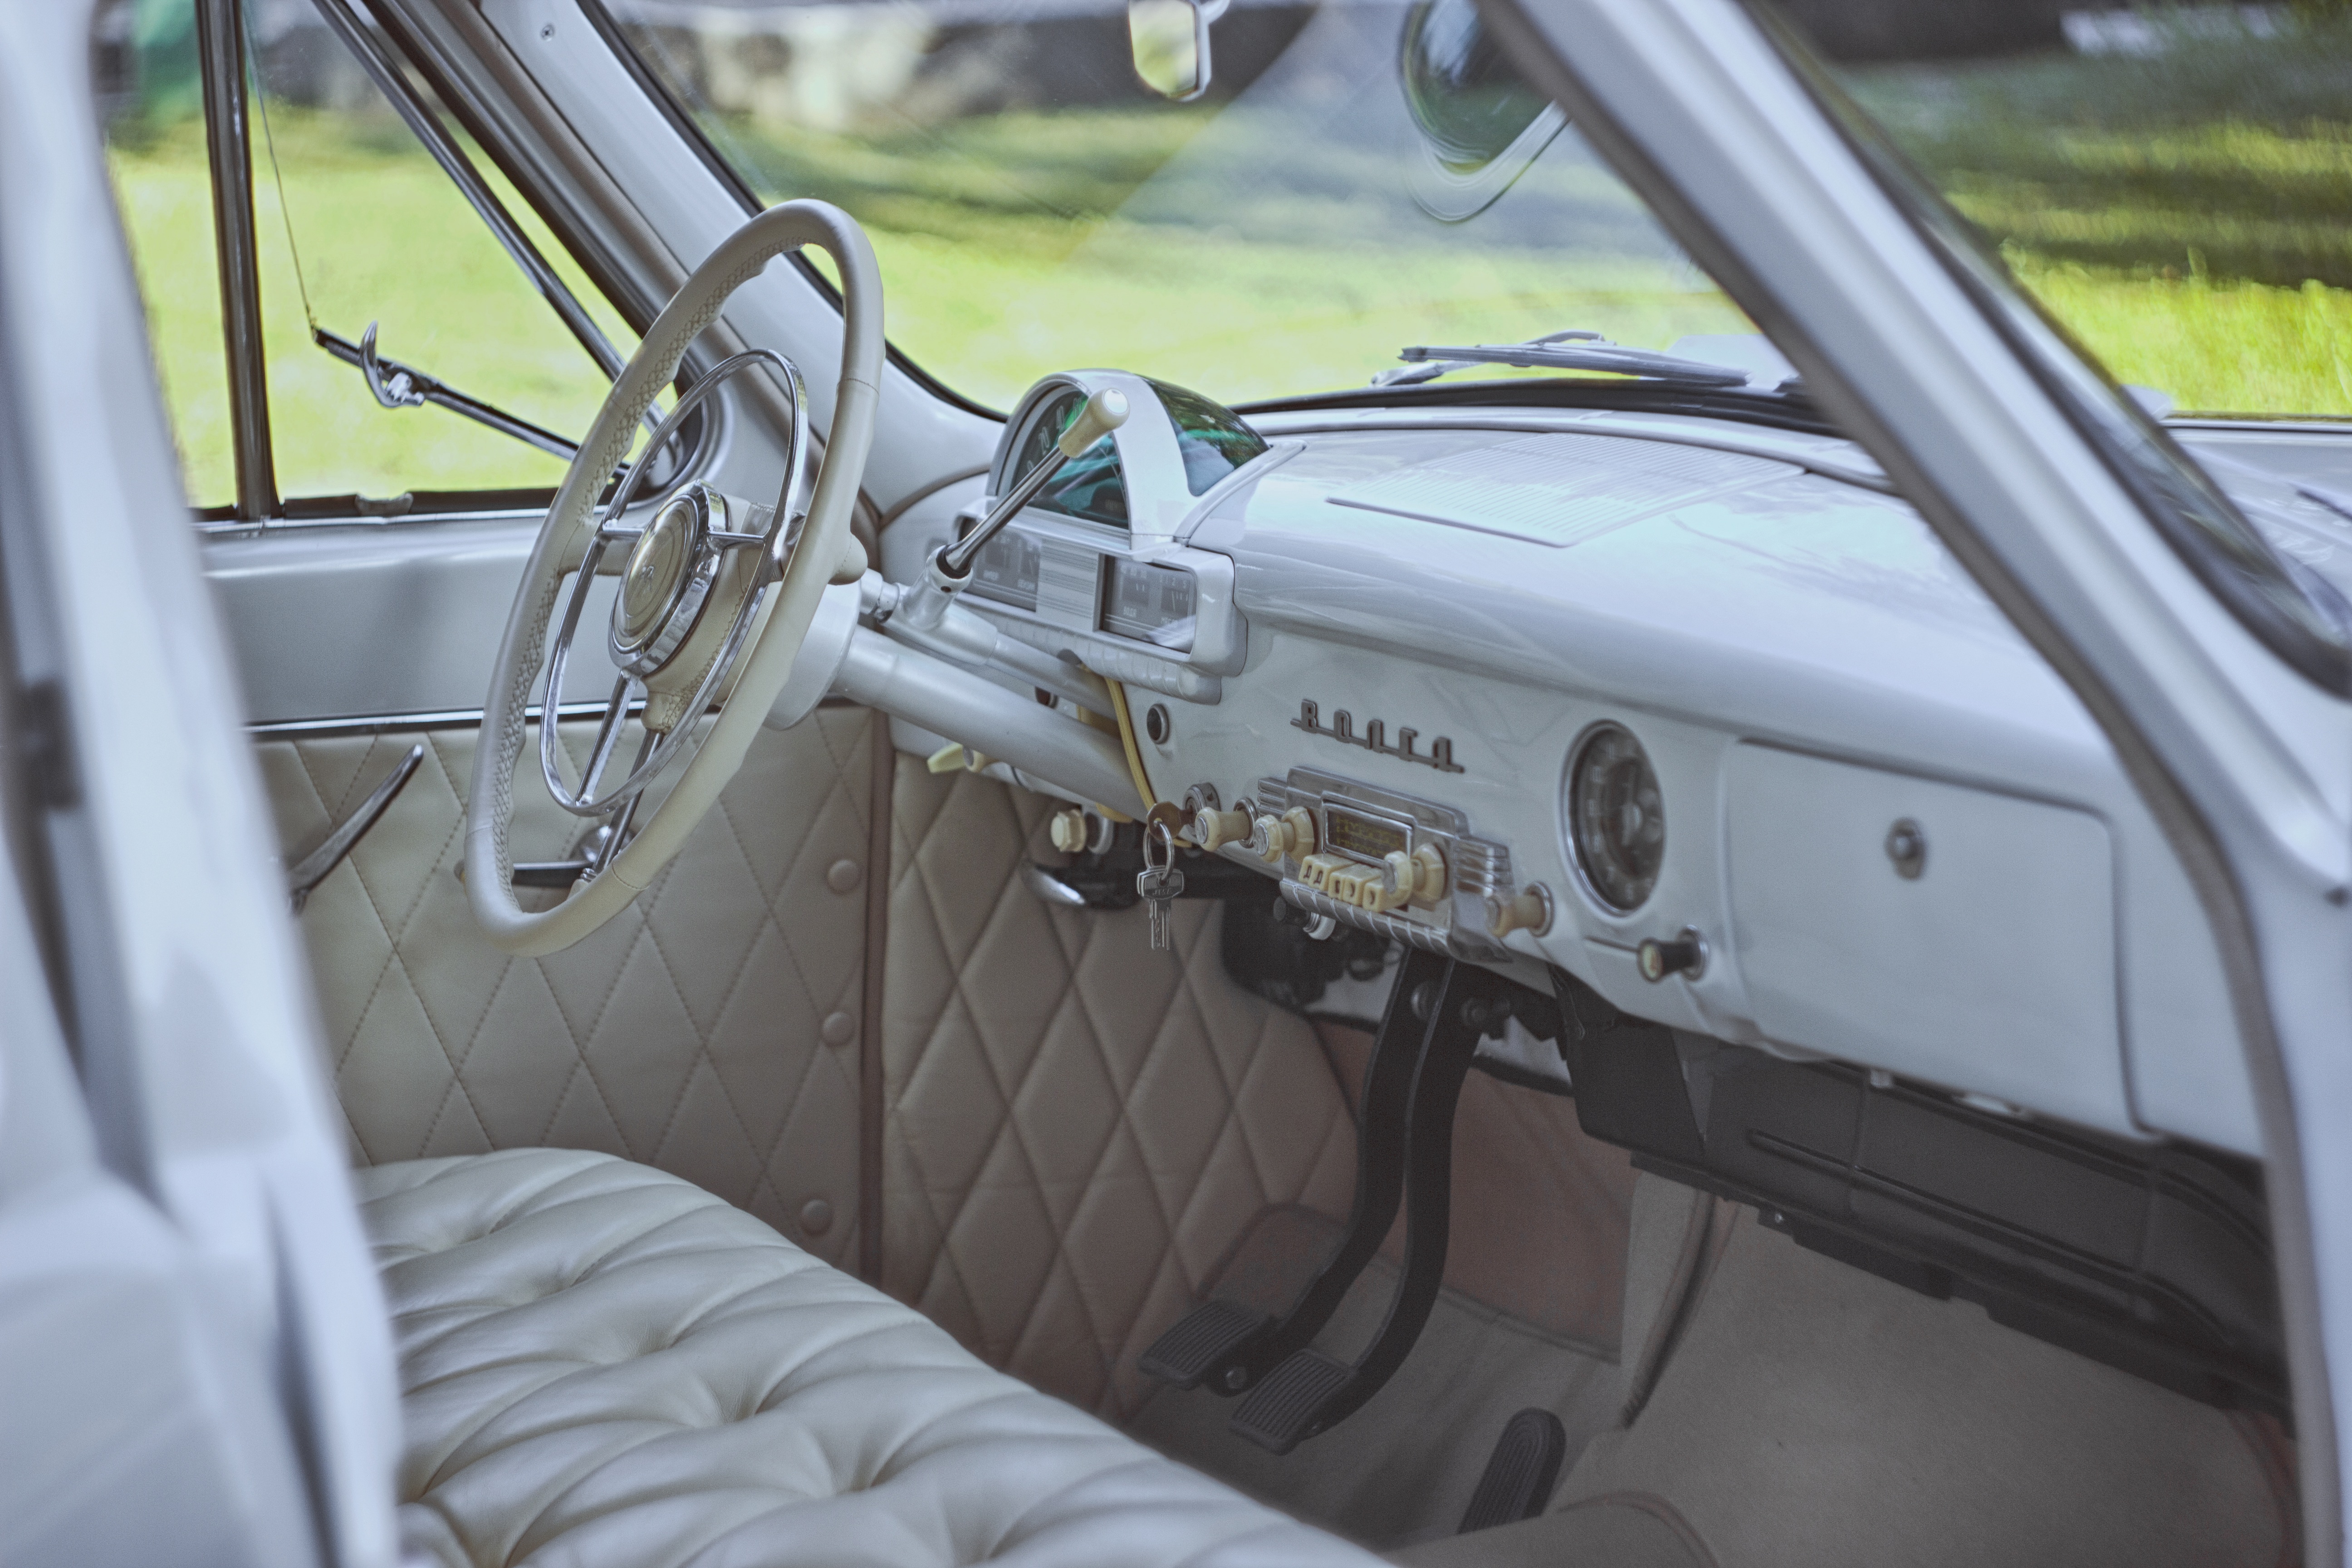
car, vintage, antique, wheel, automobile, retro, old, transportation, transport, vehicle, drive, auto, motor vehicle, vintage car, rod, oldtimer, history, classic, roadster, ecosystem, hotrod, antique car, city car, land vehicle, automobile make, automotive exterior, luxury vehicle, family car